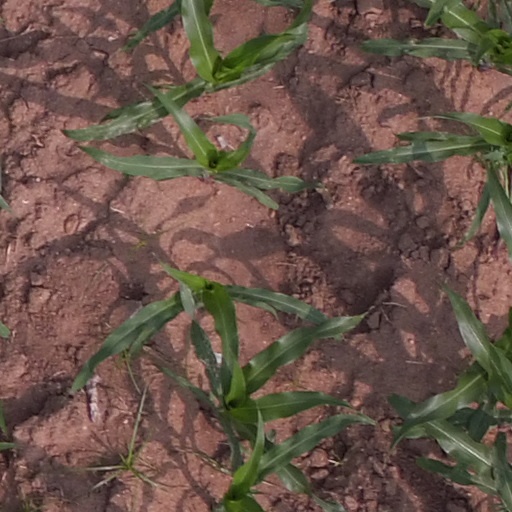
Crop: maize; corn